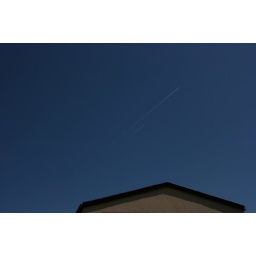
i think i saw your airplane in the sky tonight.